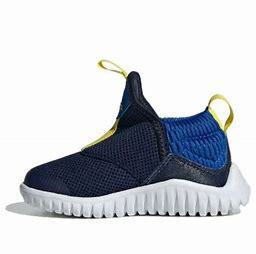
Brand: adidas
Model: Rapidazen I